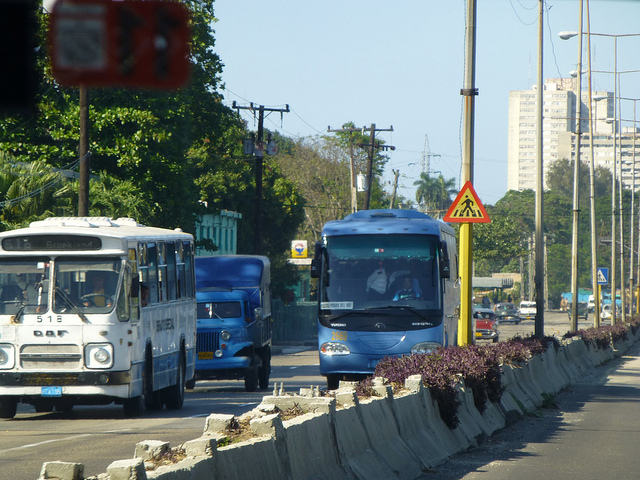
user: Given an image and a question. Answer the question in a short answer. Question: What does the red and yellow triangular sign mean? Short Answer:
assistant: pedestrian cross